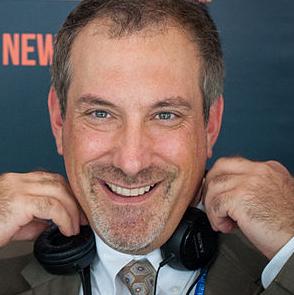
Age: 44